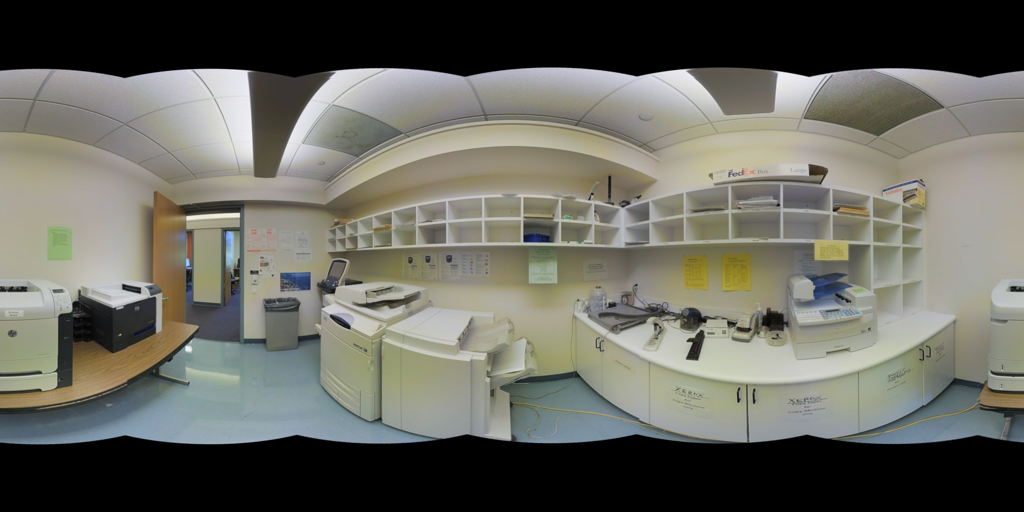
Referred object: the small trash can next to the door

Referred object: turn slightly left to the large copier

Referred object: the copier opposite the open doorway